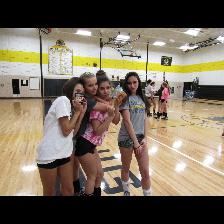
Label: Human